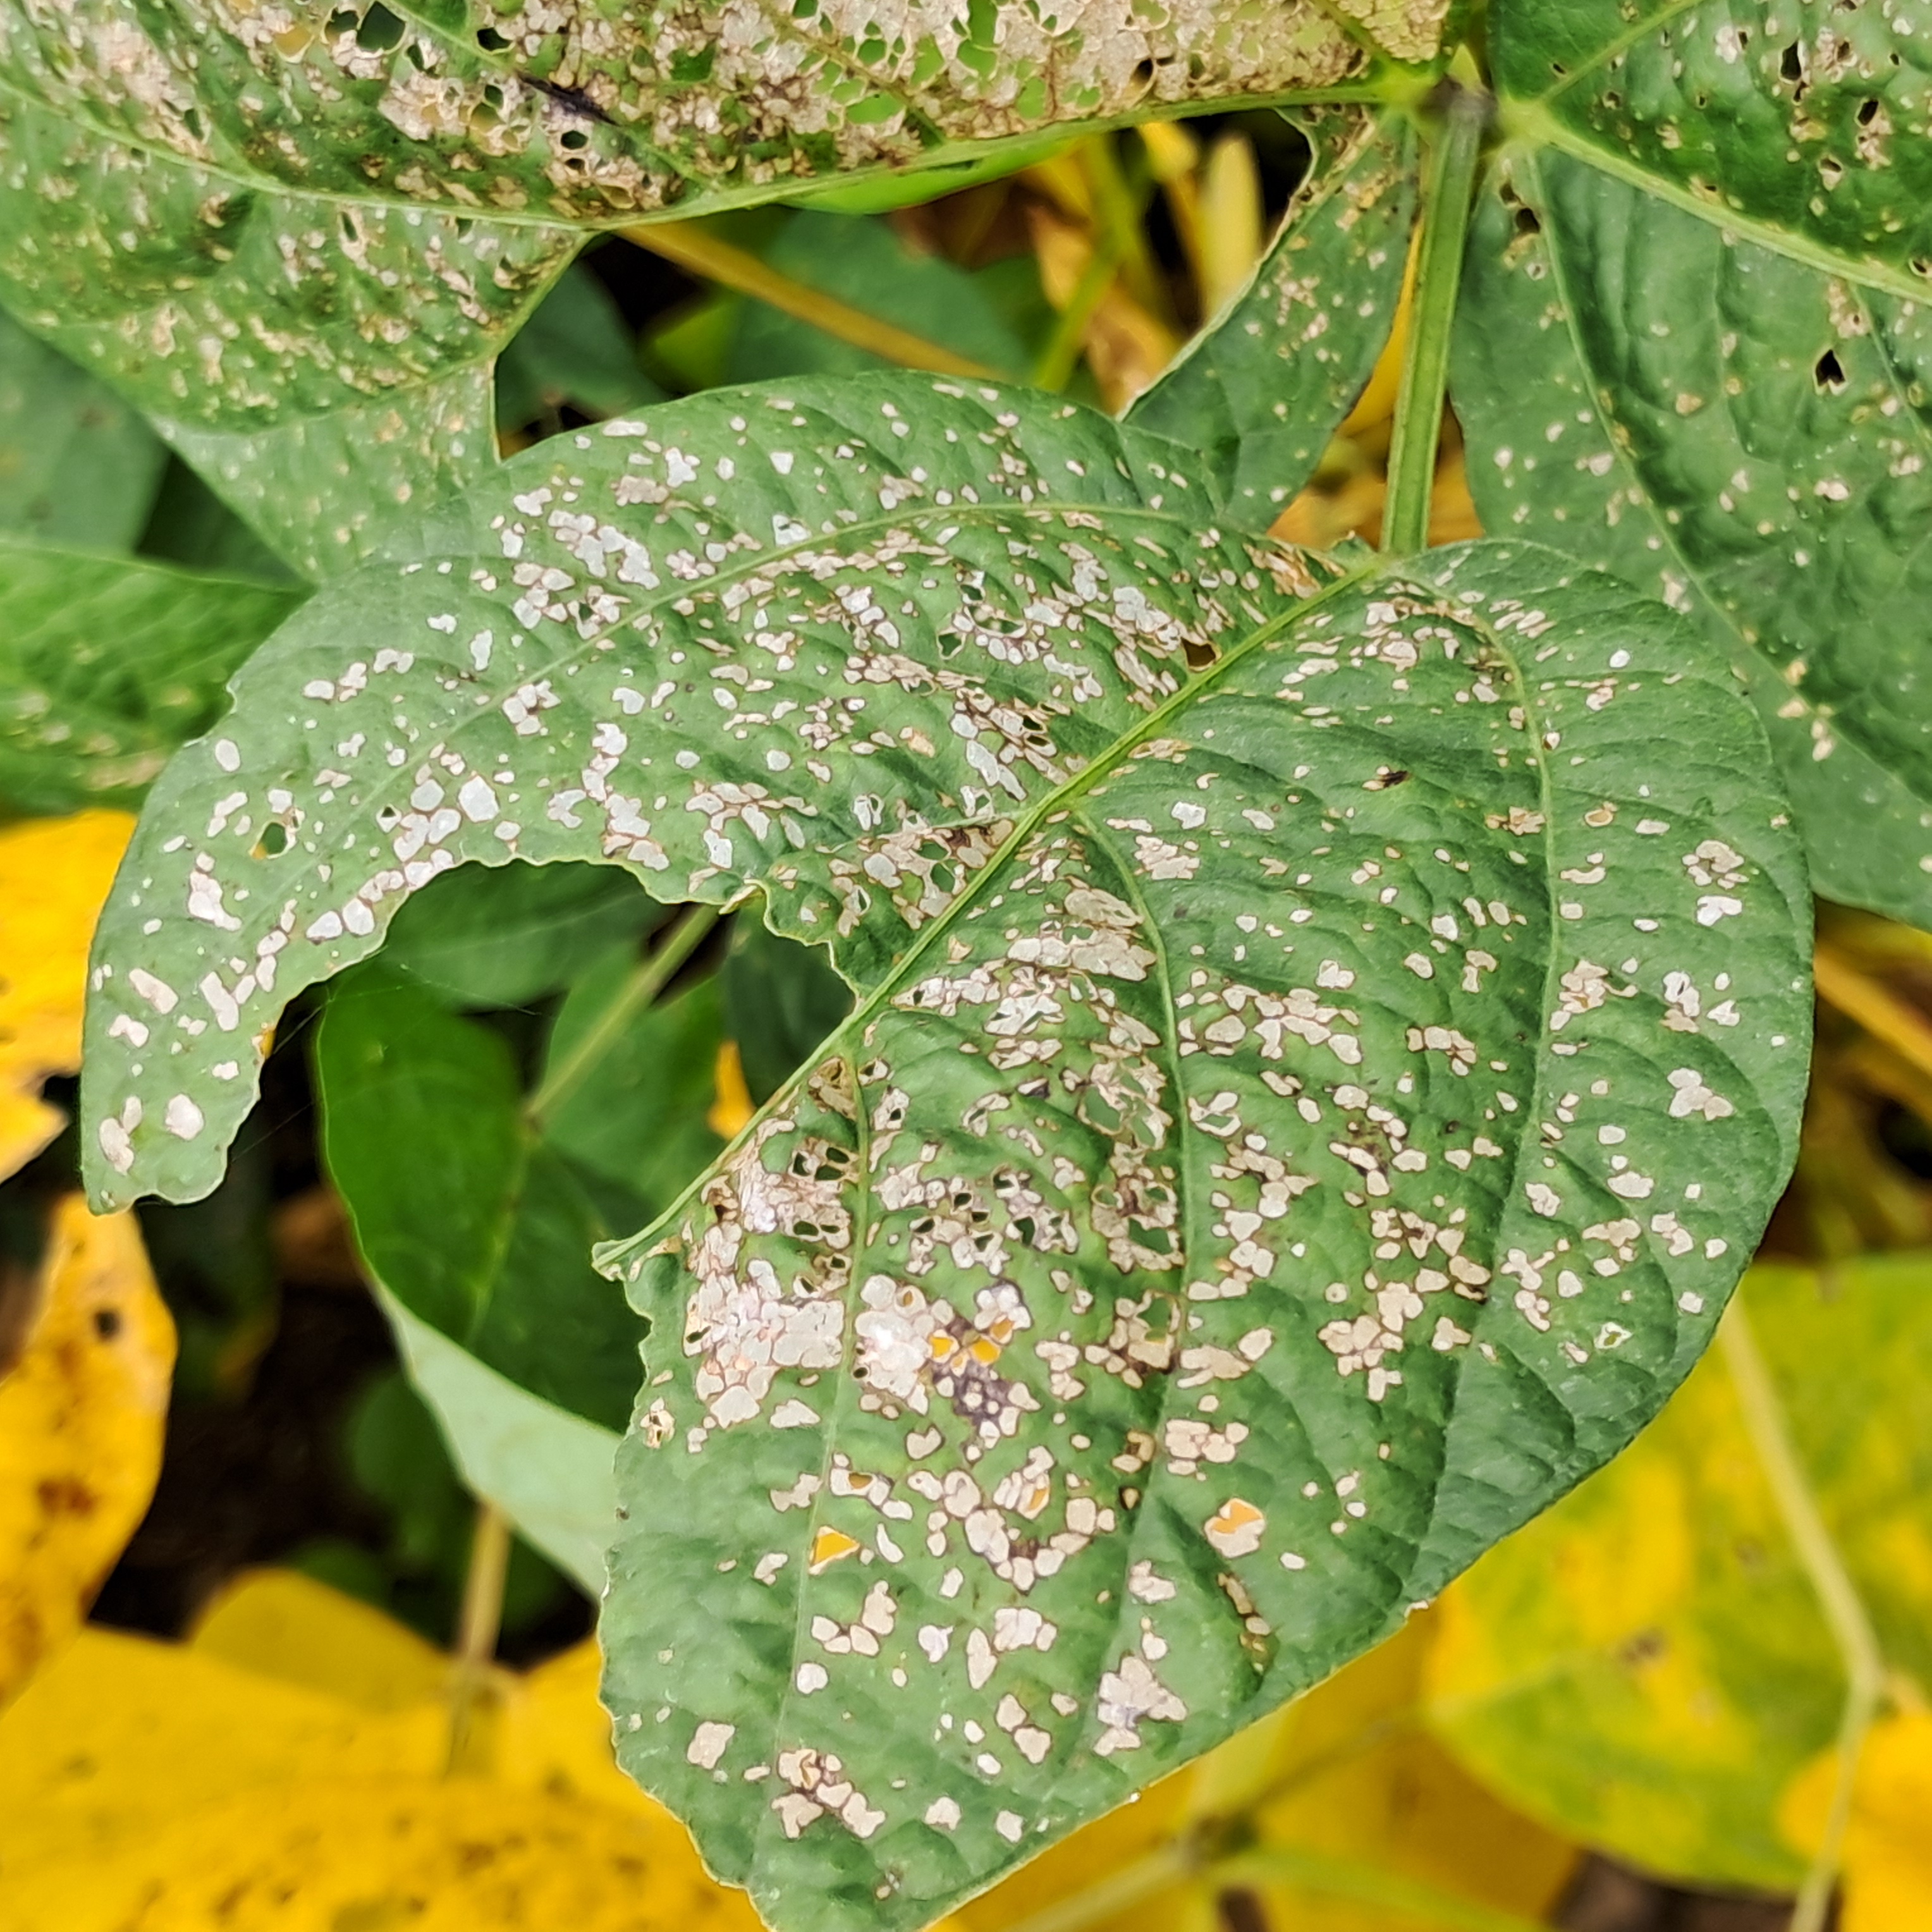
Label: Caterpillar_Semilooper_Pest